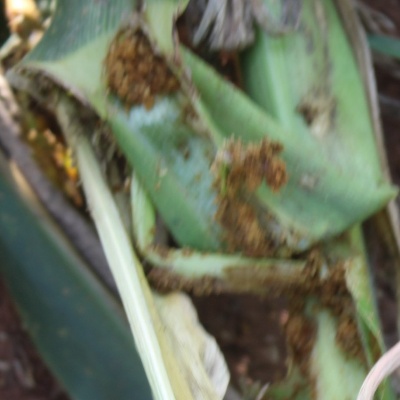
Crop: Maize
Condition: fall armyworm